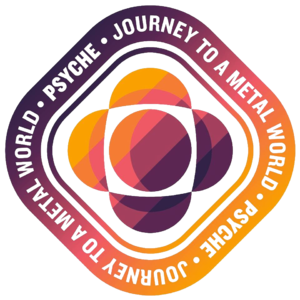
Psyche (rumfartøj)
Psyche er et rumfartøj og kommende rummission, der har til formål at undersøge planetkerner ved at studere asteroiden 16 Psyche, der består af metal. Projektet ledes af Lindy Elkins-Tanton fra Arizona State University, der foreslog dette inkluderer i NASAs Discovery Program. NASA's Jet Propulsion Laboratory administrerer projektet.